Nadja Sellrup

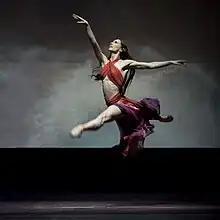
Nadja Sellrup as Esmeralda in "The Bellringer of Notre-Dame" (2009)

Nadja Sellrup (born 1977) is a Swedish ballet dancer. After terms with the Bavarian State Ballet in Munich and the Spanish National Dance Company in Madrid, she returned to Stockholm in 2007 to join the Royal Swedish Ballet where she is a principal dancer.